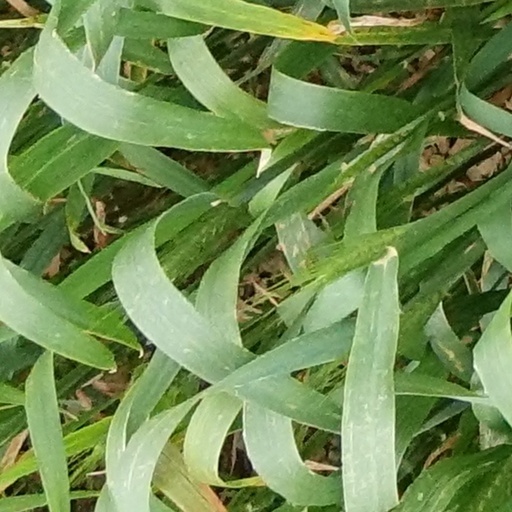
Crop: wheat